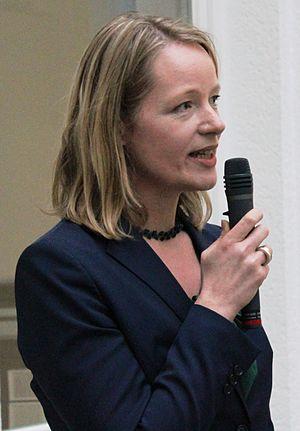
Cette liste présente les 143 membres de la 16ᵉ législature du Landtag de Bade-Wurtemberg au moment de leur élection le 13 mars 2016 lors des Élections législatives régionales de 2016 dans le Bade-Wurtemberg. Elle présente les élus du land et précise si l'élu a été élu dans le cadre d'une des 70 circonscriptions, de manière directe ou s'il a été repêché par le système de la proportionnelle.